Nityanand Rai

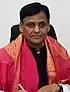
Rai in 2019

Nityanand Rai (born on 1 January 1966) is an Indian politician and the current Minister of State for Home Affairs in the Government of India. He was elected in the 2014 and 2019 General Election from Ujiarpur as a candidate of the Bharatiya Janata Party. He had continuously represented Hajipur constituency in Bihar legislative assembly winning elections since 2000 (2000, Feb-2005, October- 2005 and 2010) till he was elected for the parliament.